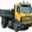
Label: pickup_truck